Heinkel HD 40

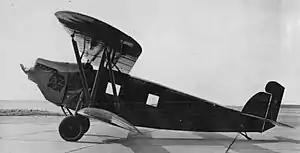

The Heinkel HD 40 was a special-purpose cargo aircraft developed in Germany in the 1920s to distribute the Berlin newspaper "B.Z.". The success of Heinkel's previous design for the publisher, the HD 39, led to the order of a similar aircraft with greater capacity, and Heinkel responded with a machine of similar layout, but considerably enlarged. Like the HD 39, it was a conventional single-bay biplane with staggered wings of unequal span, and a fuselage that nearly filled the interplane gap. The pilot sat in an open cockpit, and the undercarriage was of fixed, tailskid type with divided main units. The wings were of wooden construction, while the fuselage was built from welded steel tube skinned in plywood.